Marco Marinangeli

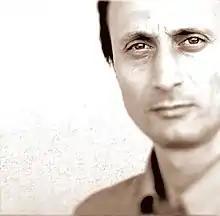

Marco Marinangeli is a Grammy-nominated Italian composer, songwriter, arranger, orchestrator and producer. He is the president of Magelic Productions, Inc., in Hollywood. He is a writer and producer of Josh Groban, Donna Summer, Plácido Domingo, The Tenors, The Cheetah Girls, China Anne McClain, Dove Cameron, Lucas Grabeel, Monique Coleman, Peter Frampton, Taylor Dayne, Kathie Lee Gifford, Myra, Olga Tañon, Miley Cyrus aka Hannah Montana, Hilary Duff, Solas, The Chieftains, Larry Carlton and George Perris. He has collaborated with David Foster, Humberto Gatica, William Ross (composer), Jeremy Lubbock, Luis Bacalov, Jorge Calandrelli and Lalo Schifrin.